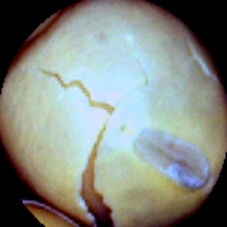
Label: Skin-damaged